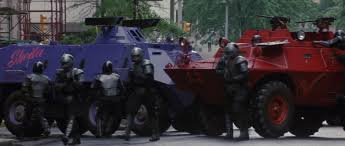
Label: BTR